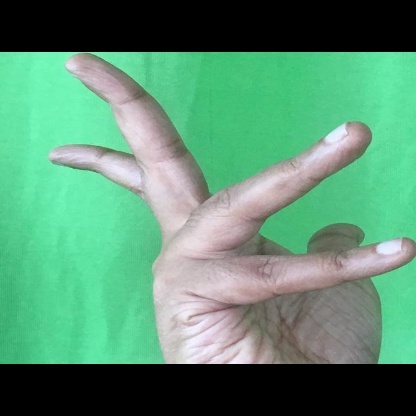
Mudra: Alapadmam